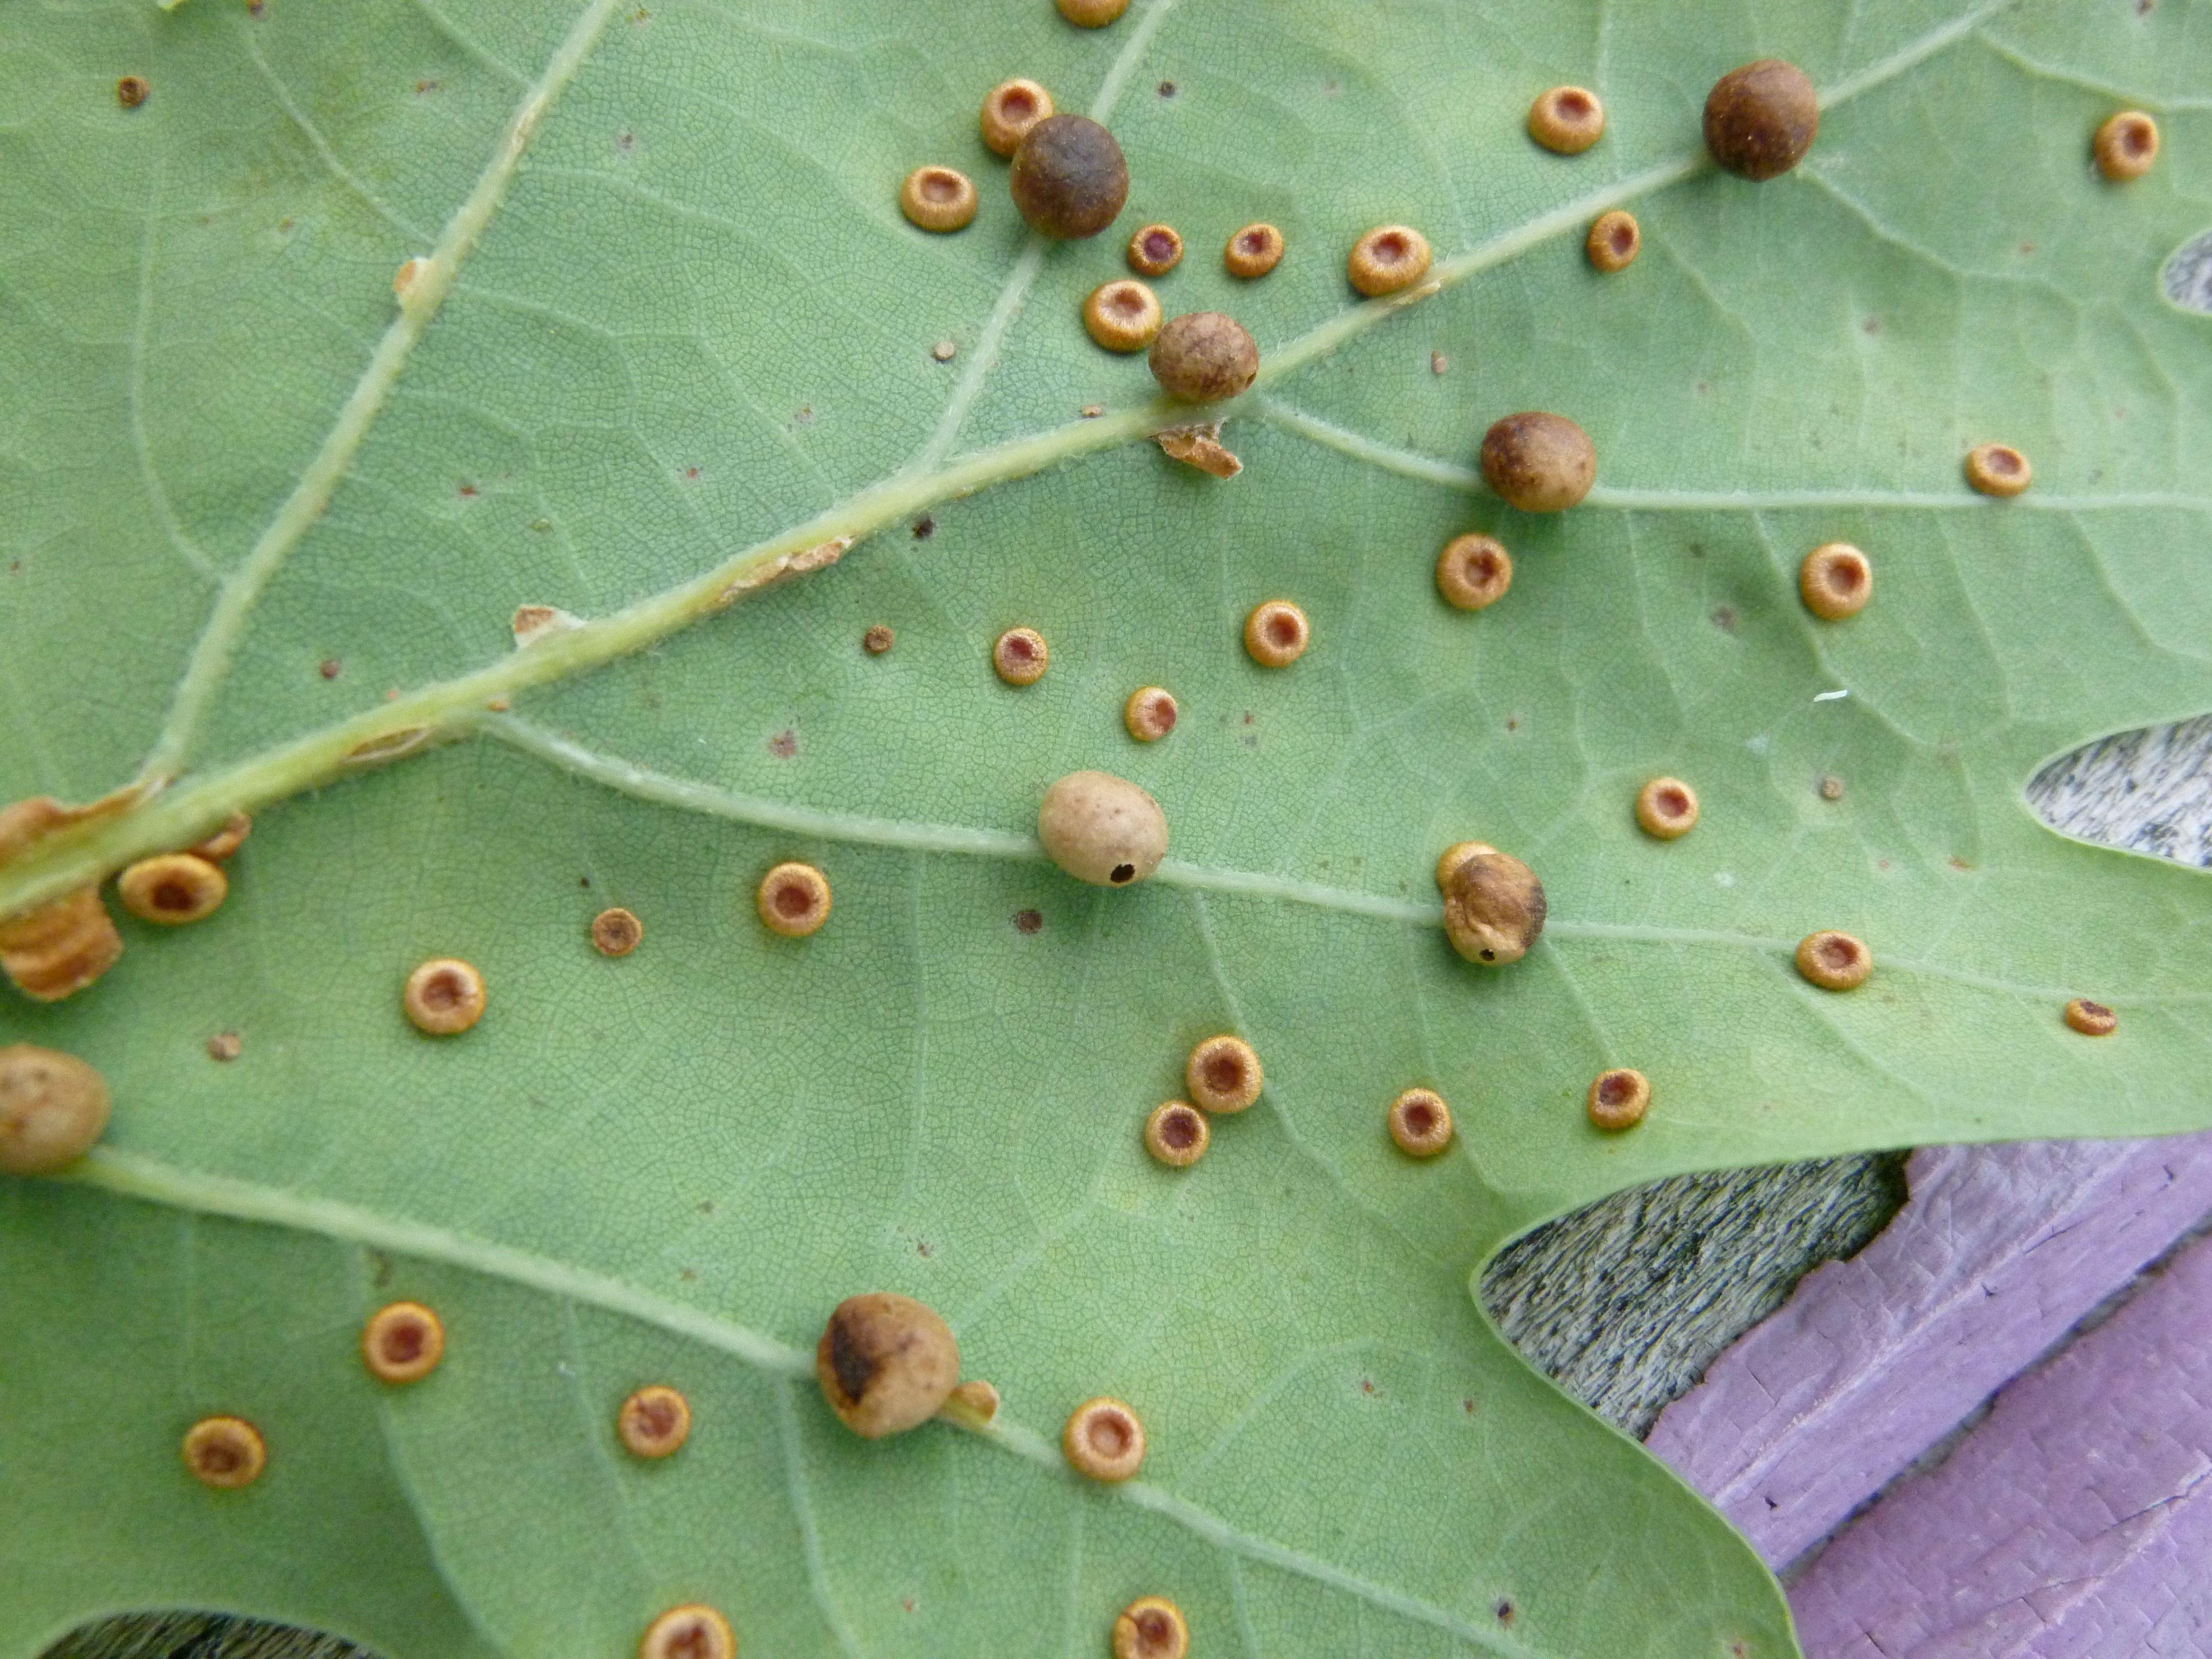
branch, plant, leaf, flower, green, produce, insect, botany, flora, fauna, close up, pest, oak leaves, hymenoptera, macro photography, german oak, quercus rubra, plant stem, plant pathology, plant galle, cynips divisa, light numismalis, silk button bile, oriental chestnut gall wasp